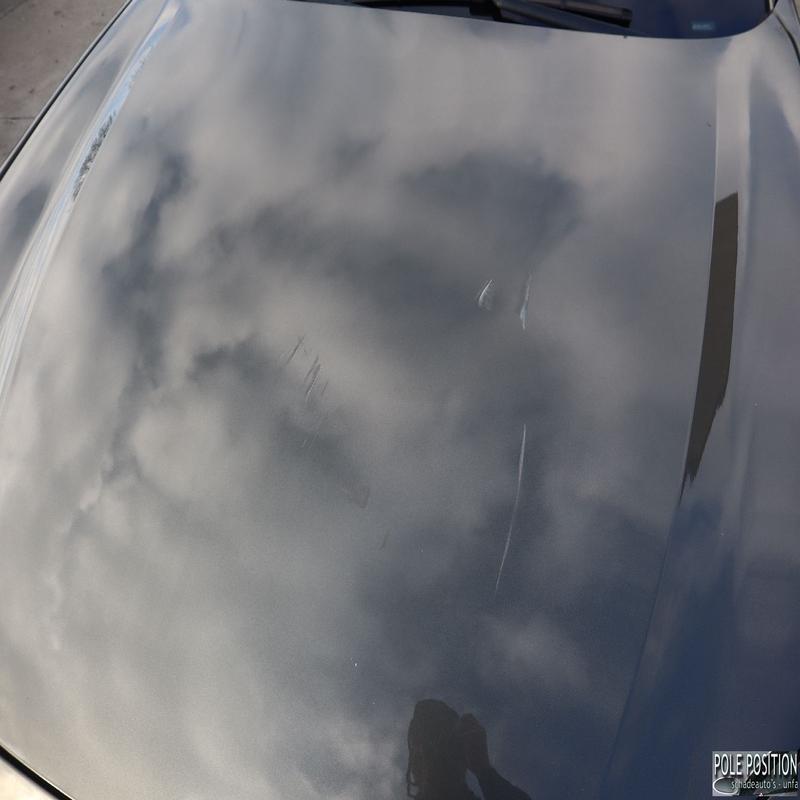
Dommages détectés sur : capot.
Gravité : mineur